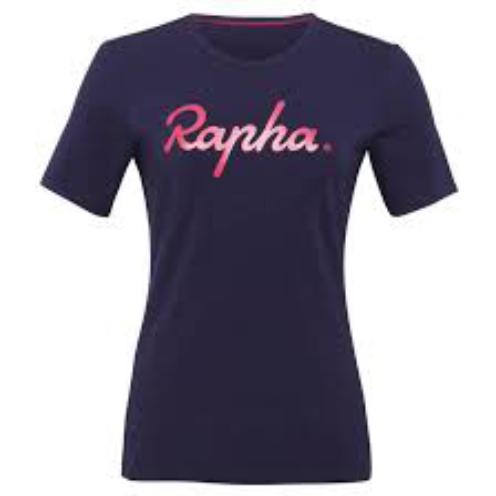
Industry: Clothes